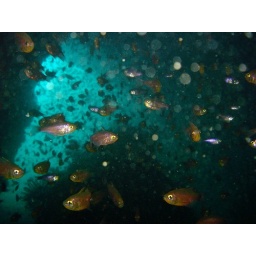
Swarms of cardinal fish in a swim through